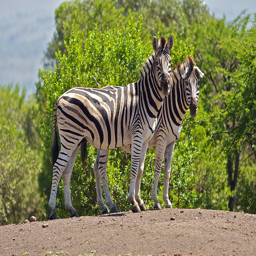
Two zebra standing next to each other on a hill.
Two zebras standing on dirty hill next to trees.
Two giraffes are standing on a dirt hill.
Two zebras standing together with trees in the background.
Two zebras standing side by side in a natural habitat.